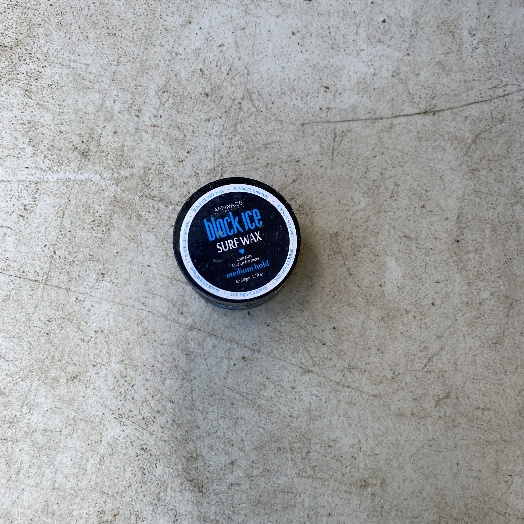
Label: Plastic